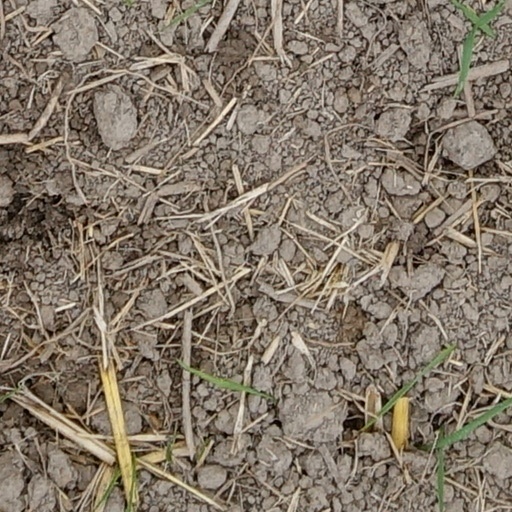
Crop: wheat